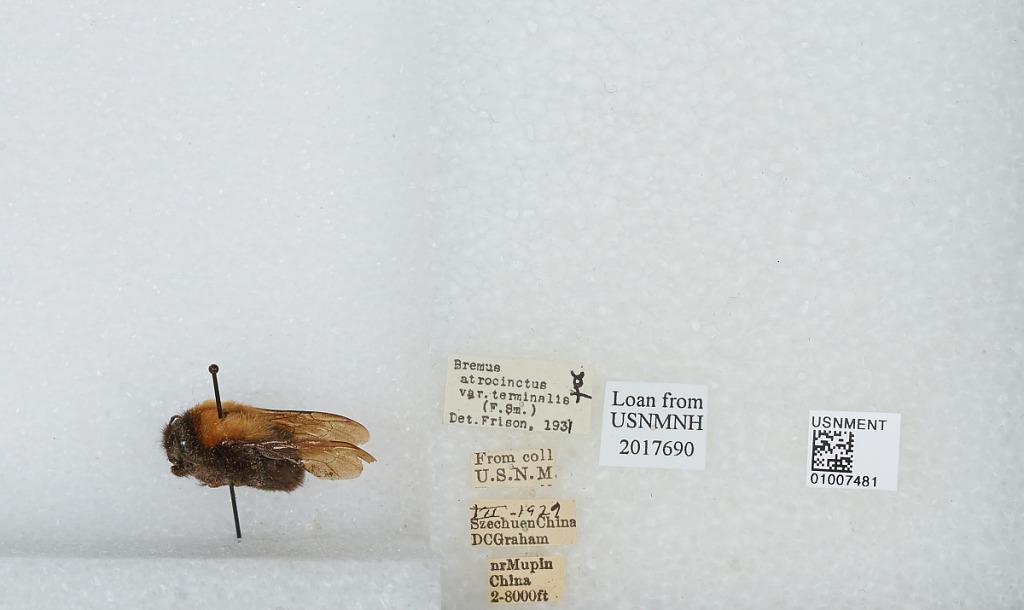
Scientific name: Bombus (Festivobombus) festivus Smith
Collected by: D. Graham
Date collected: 1929-7-
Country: China
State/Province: Sichuan
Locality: near Muping, formerly Mupin
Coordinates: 30.3692, 102.814
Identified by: Frison